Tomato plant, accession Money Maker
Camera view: bottom (45 deg); turntable rotation: 150 degrees
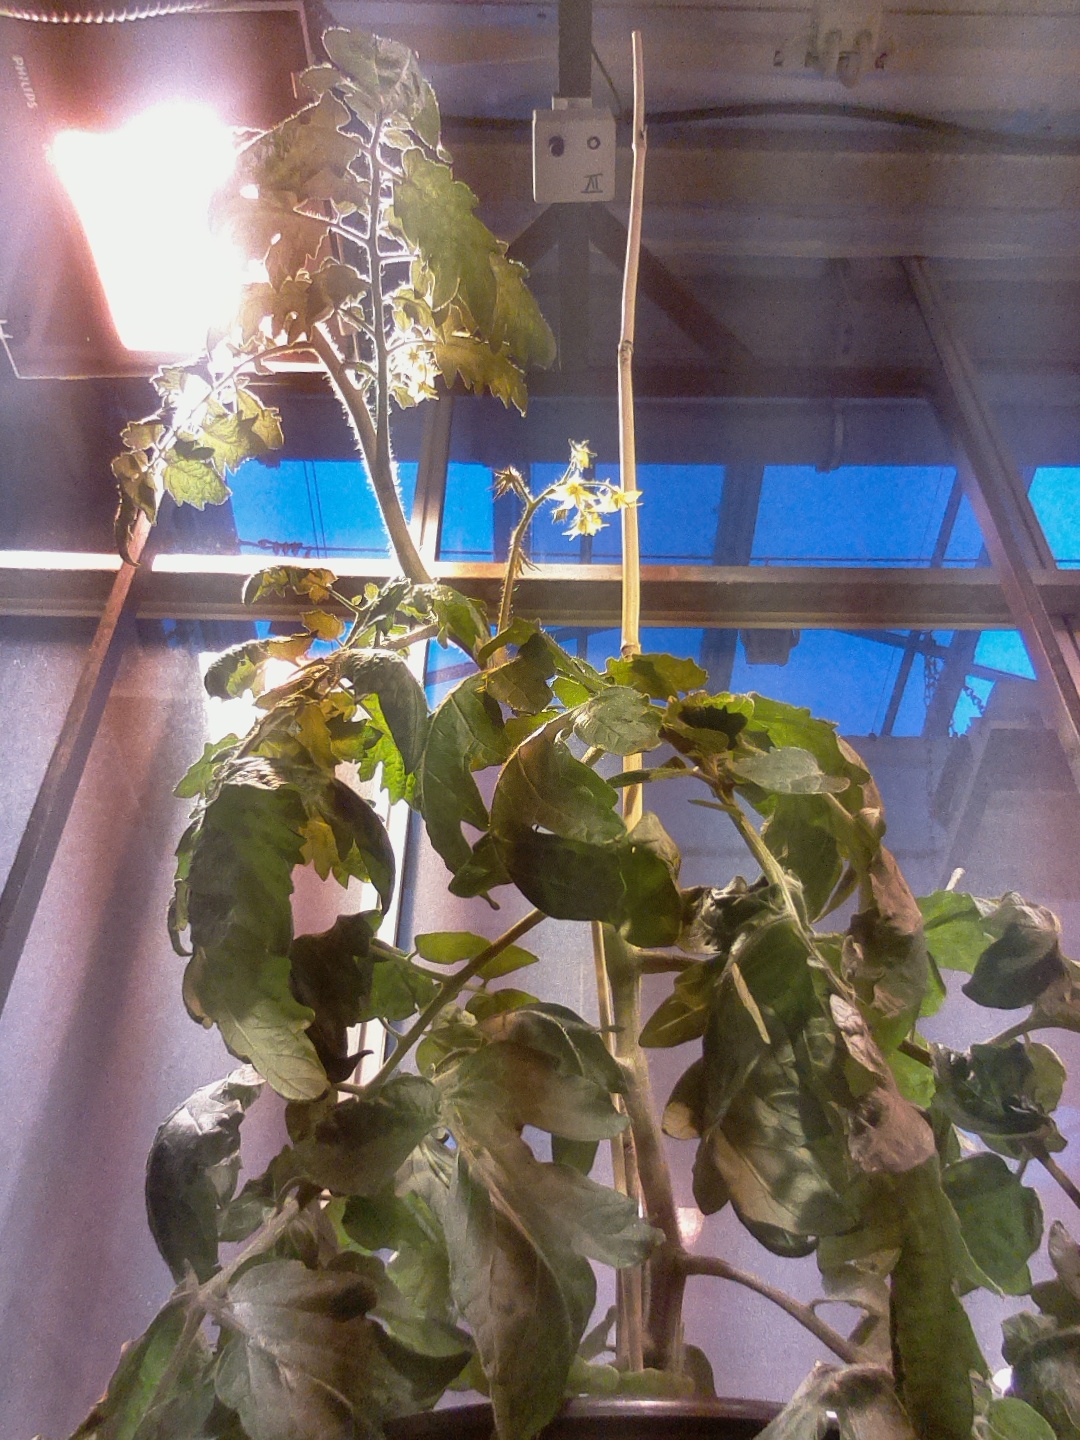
BBCH growth stage 68: Full flowering, 80%-90% of flowers open, more petals falling